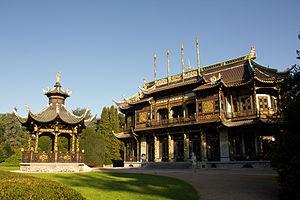
Les musées d'Extrême-Orient situés à Laeken font partie des musées royaux d'Art et d'Histoire de Bruxelles.
Laeken [lɑːkən] est une ancienne commune du nord de la Région de Bruxelles-Capitale, rattachée à la ville de Bruxelles en 1921. Mais elle a encore en grande partie son propre code postal : 1020.
Mutsaard ou Mutsaert est un hameau situé en grande partie sur Laeken dans la commune de la ville de Bruxelles et qui se prolonge également un peu sur les communes avoisinantes de Vilvorde et Grimbergen. En effet, c'est un ancien hameau dont le centre historique est la place du Mutsaert qui se trouve au croisement des frontières des trois communes susmentionnées. Le village de Mutsaard forme actuellement une seule aire urbaine avec Neder-over-Heembeek, Strombeek, Beauval et Koningslo mais historiquement il s'agit de six hameaux différents.